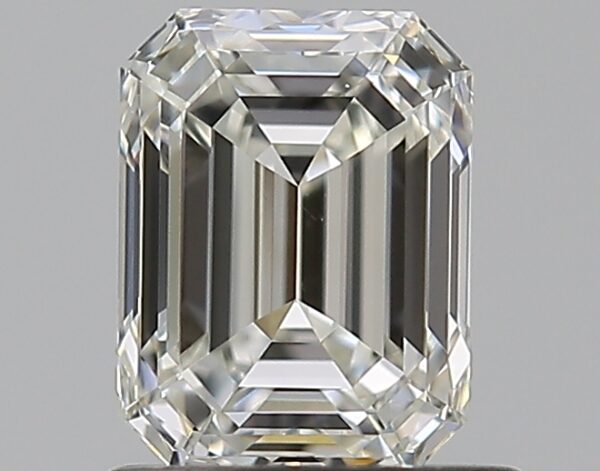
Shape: emerald
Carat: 0.9
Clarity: VVS2
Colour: J
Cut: VG
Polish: EX
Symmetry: EX
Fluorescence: N
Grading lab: GIA
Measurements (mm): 6.1 x 4.61 x 3.22